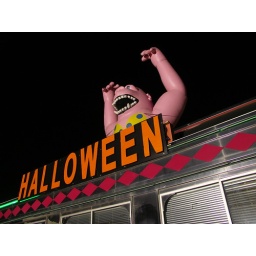
nothing like a pink gorilla in a swimsuit...